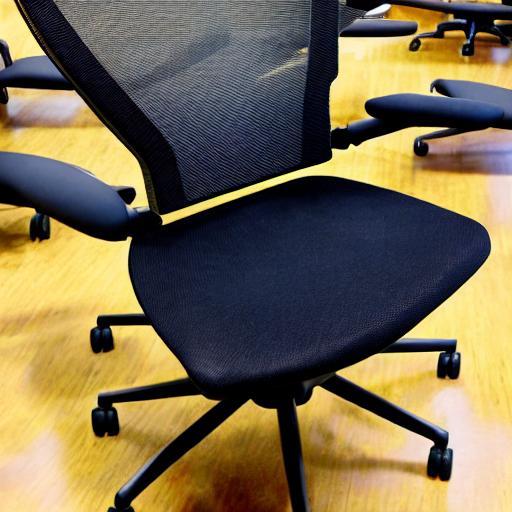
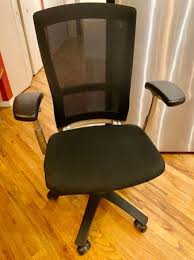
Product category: items_chair
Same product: no